Seven Arts Productions

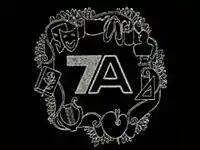
Second logo (1961–1964)

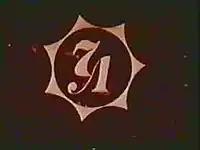
Third logo (1964–1967)

Seven Arts Productions was a production company which made films for release by other studios. It was founded in 1957 by Eliot Hyman, Ray Stark, and Norman Katz.